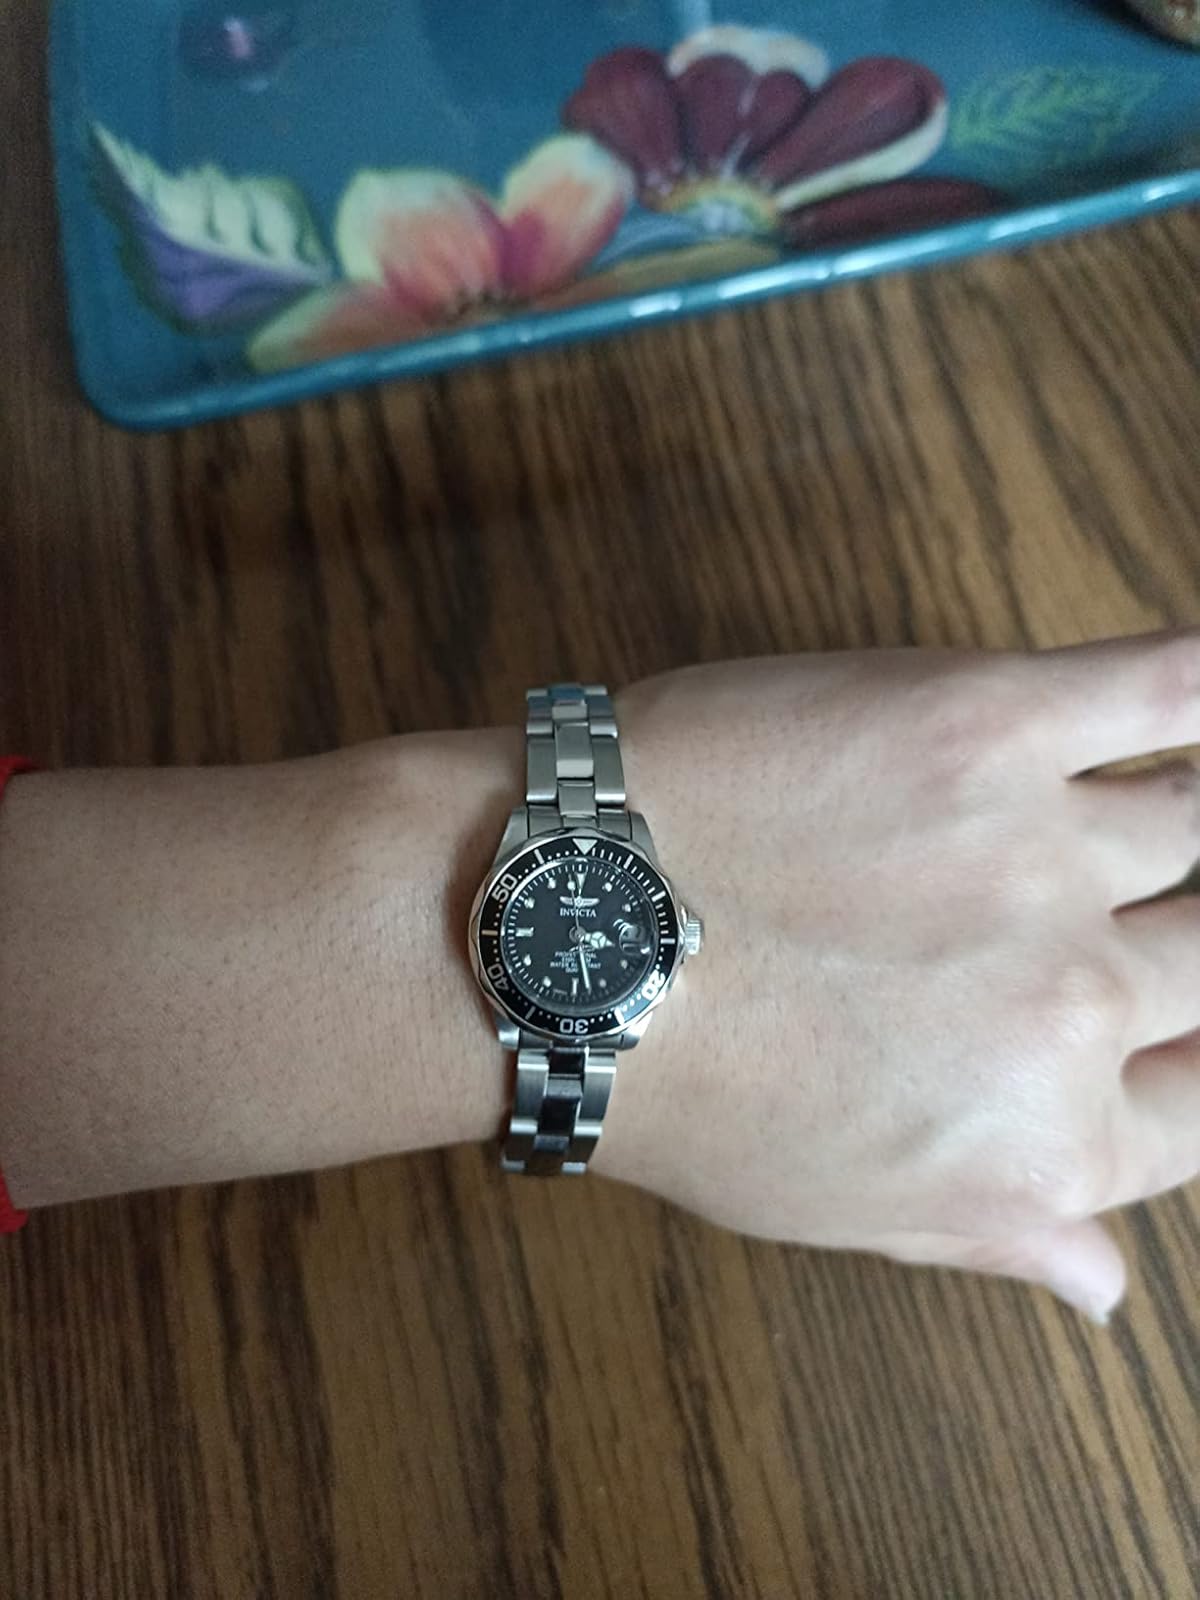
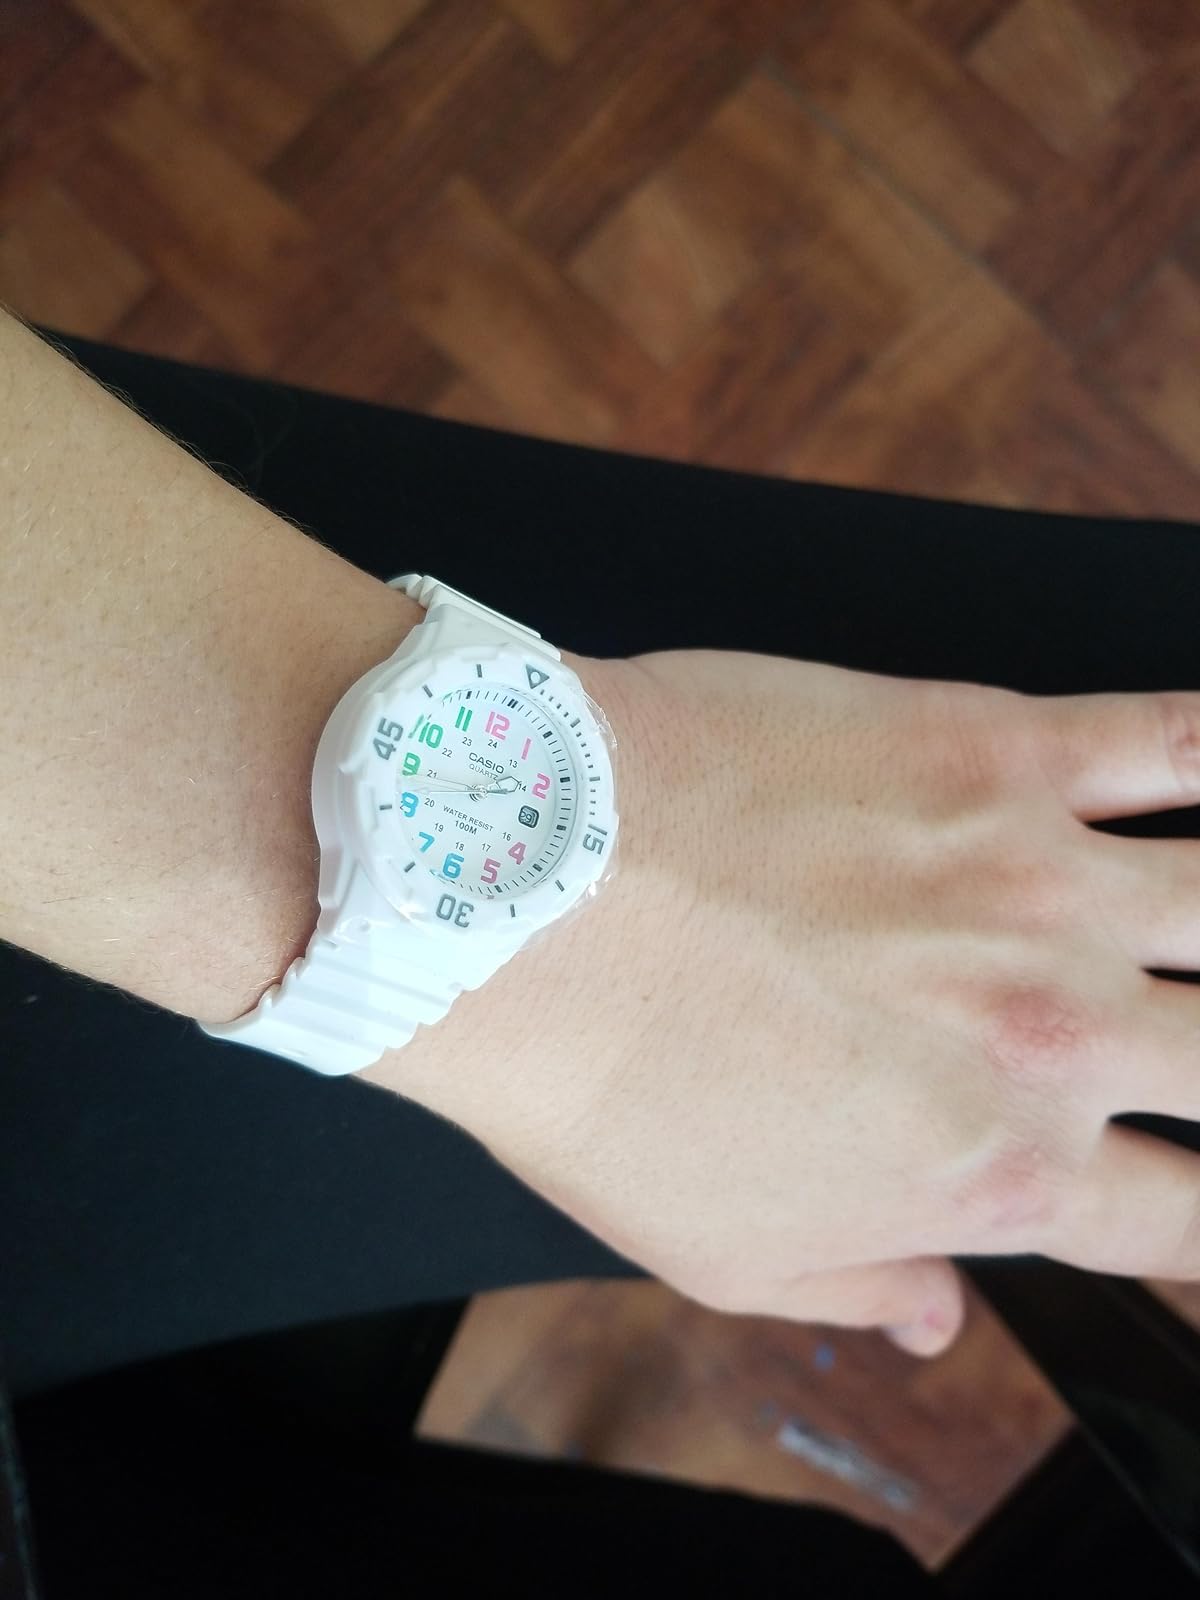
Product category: accessories_watch
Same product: no